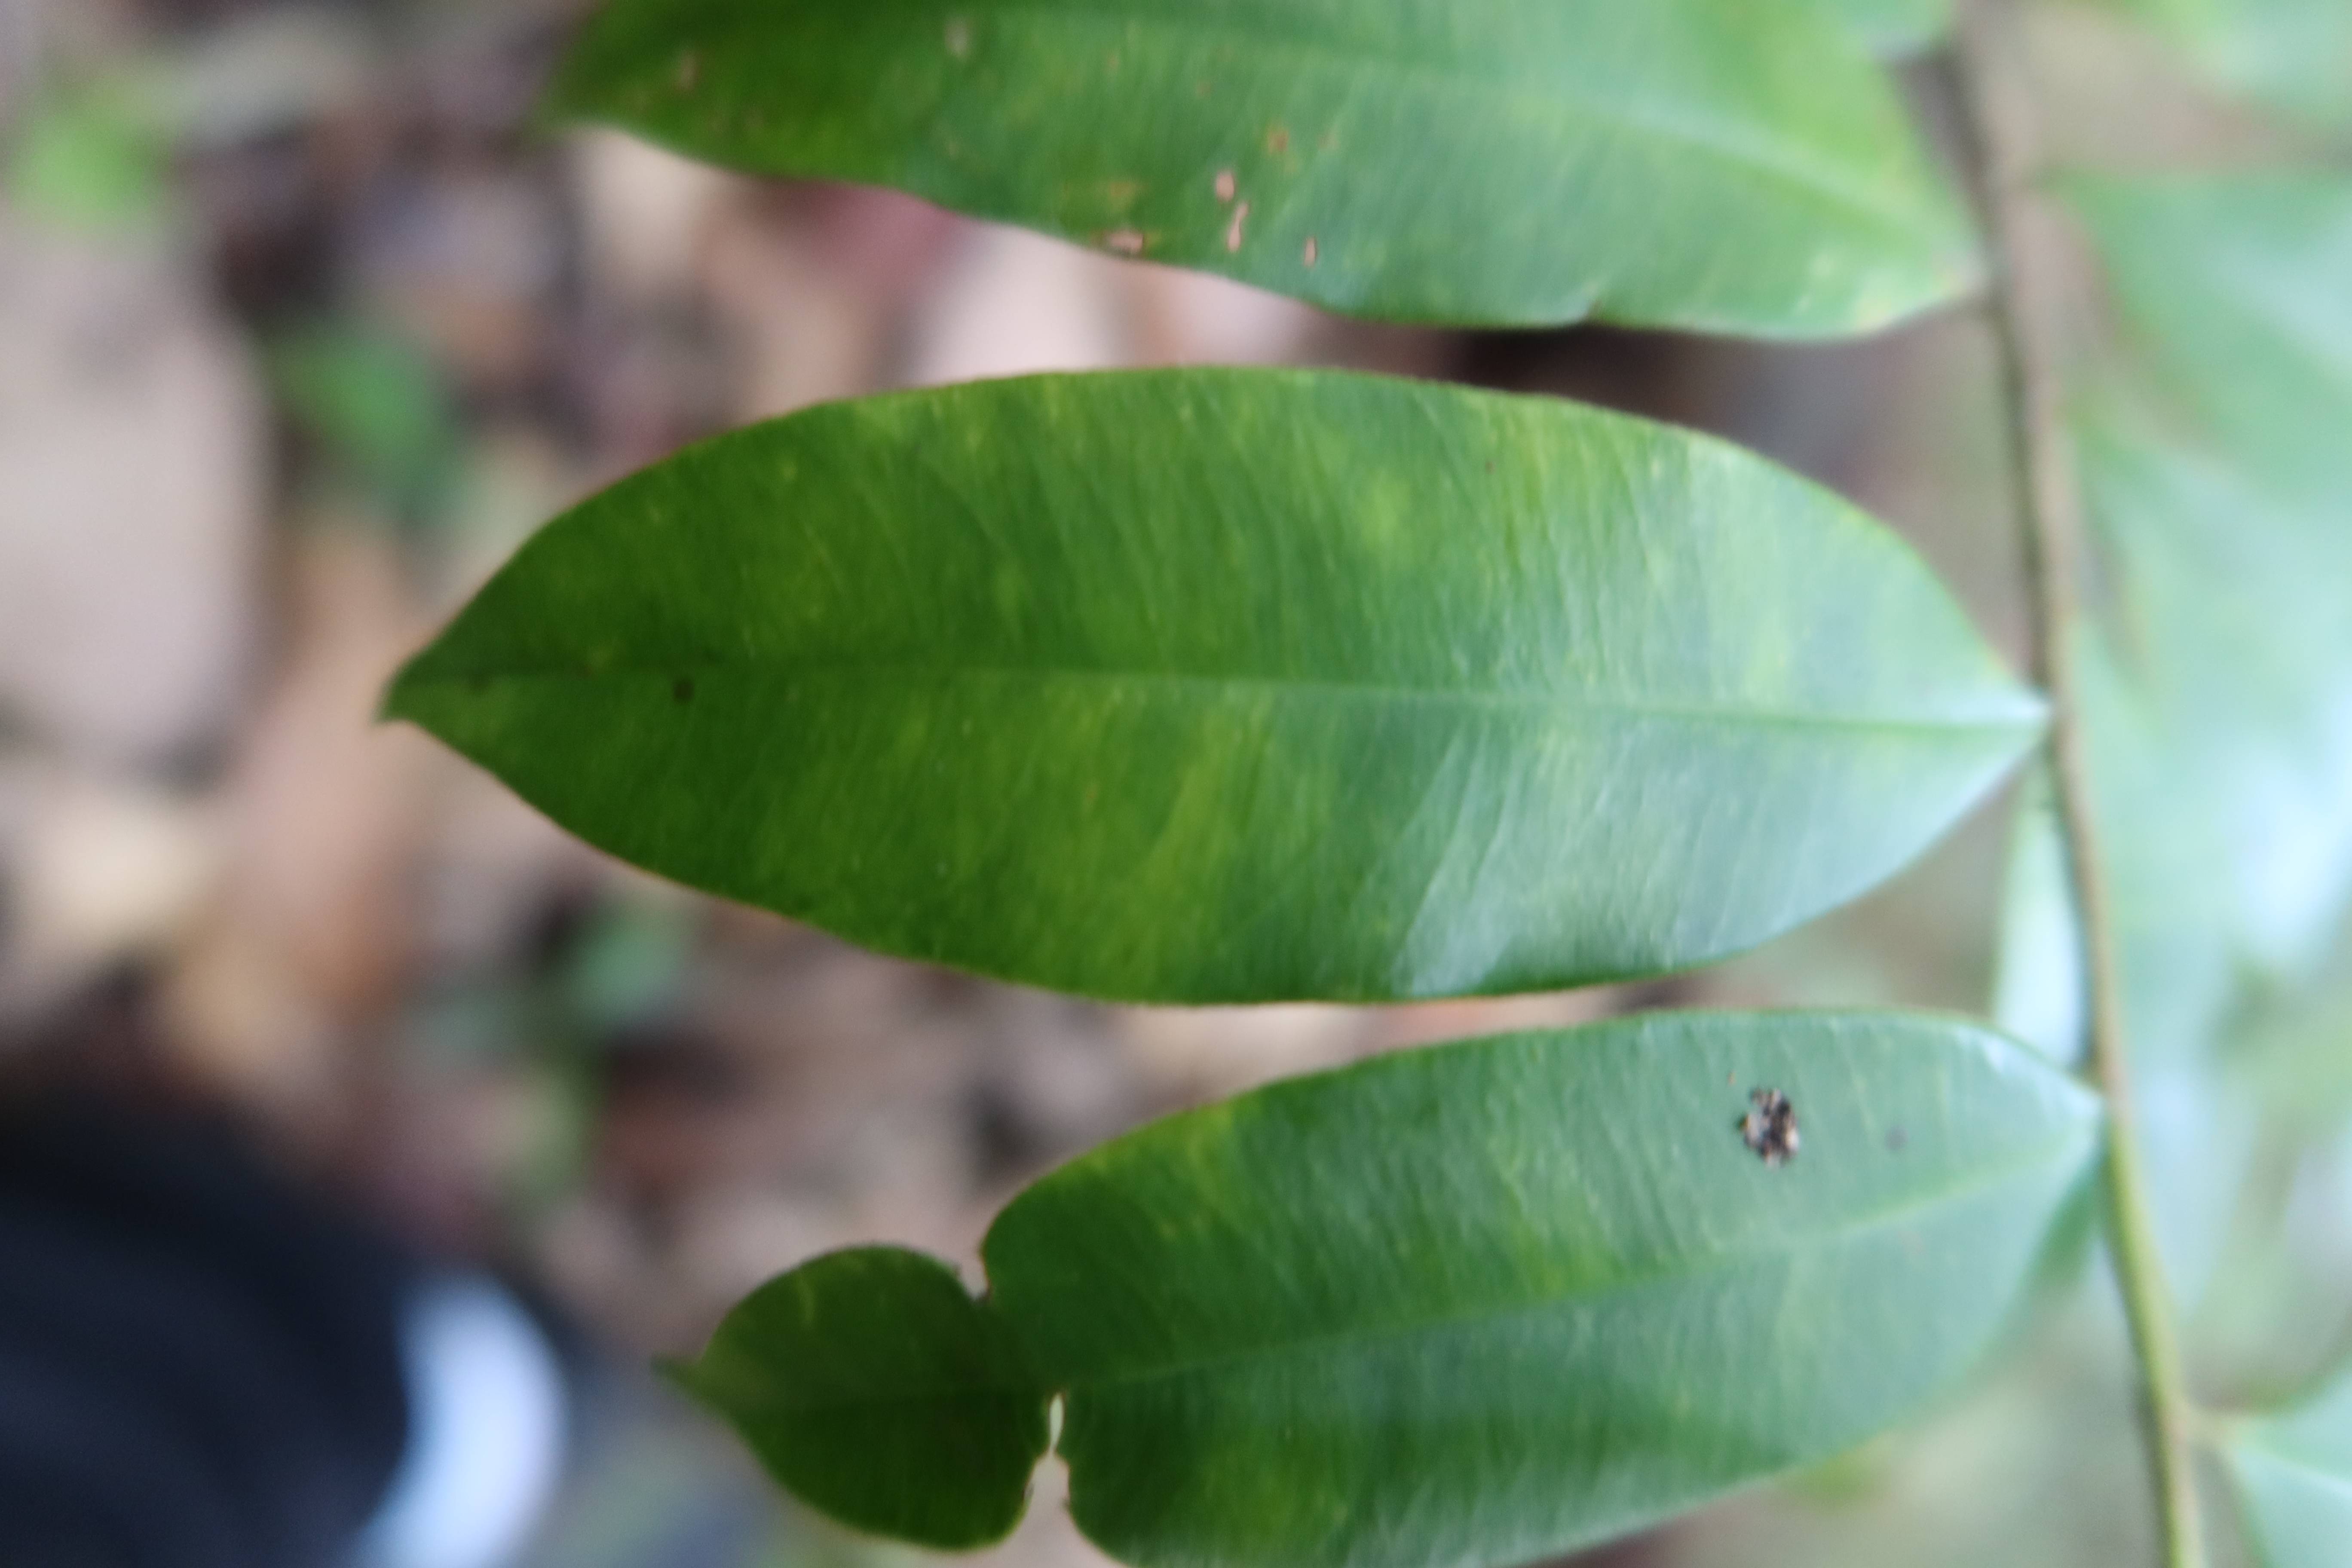
Label: Downy mildew